Earnie Shavers

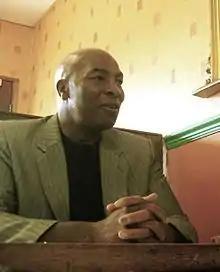
Shavers in 2005

Shavers retired in 1983 after retinal problems were discovered. After retirement, he became an ordained Christian minister and moved to Phoenix, where he preached for many years. He moved to England to pastor a church there in the early 2000s. He was on the Benny Hinn TV show several times.